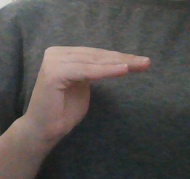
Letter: haa